Chemoproteomics

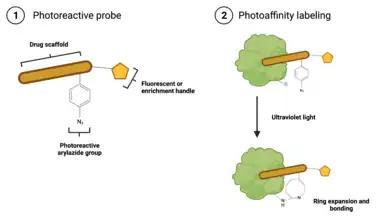

Unlike ABPP, which results in protein labeling upon probe binding, photoaffinity labeling probes require activation by photolysis before covalent bonding to a protein occurs. The presence of a photoreactive group makes this possible. These probes are composed of three connected moieties: (1) a drug scaffold; (2) a photoreactive group, such as an phenylazide, phenyldiazirine, or benzophenone; and (3) an identification tag, such as biotin, a fluorescent dye, or a click chemistry handle. The drug scaffold is typically an analog of a drug whose mechanism is being studied, and, importantly, binds to the target reversibly, which better mimics the interaction between most drugs and their targets. There are several varieties of photoreactive groups, but they are fundamentally different from ABPP probes: while ABPP specifically labels nucleophilic amino acids in a target's active site, photoaffinity labeling is non-specific, and thus is applicable to labeling a wider range of targets. The identification tag will vary depending on the type of analysis being done: biotin and click chemistry handles are suitable for enrichment of labeled proteins prior to mass spectrometry based identification, while fluorescent dyes are used when using a gel-based imaging method, such as SDS-PAGE, to validate interaction with a target.